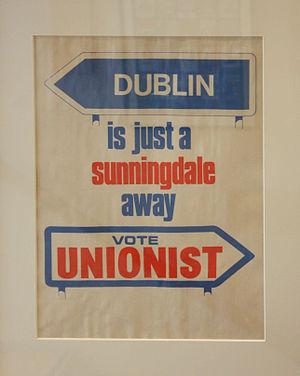
L'accord de Sunningdale est une tentative de finir la période dite « The Troubles » en Irlande du Nord en forçant les unionistes à partager le pouvoir avec les nationalistes. L'accord est subdivisé en trois parties : une Assemblée nord-irlandaise élue, un Northern Ireland Executive à pouvoir partagé entre les deux groupes, et le Conseil d'Irlande, de part et d'autre de la frontière entre l'Irlande du Nord et la République irlandaise. L'accord est signé au Civil Service College au parc de Sunningdale, le 9 décembre 1973. L'opposition unioniste, la violence de l'Armée républicaine irlandaise provisoire, et finalement les grèves des loyalistes firent échouer l'accord en mai 1974.